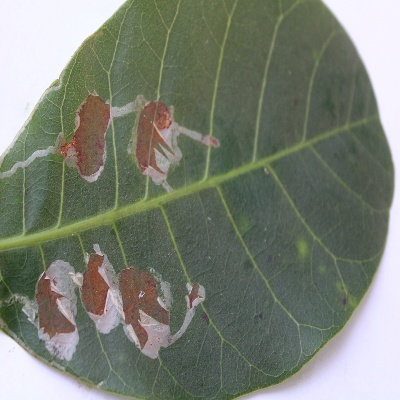
Crop: Cashew
Condition: leaf miner